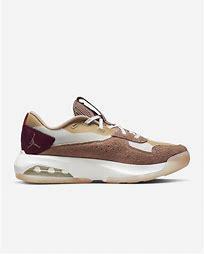
Brand: Jordan
Model: Air 200E